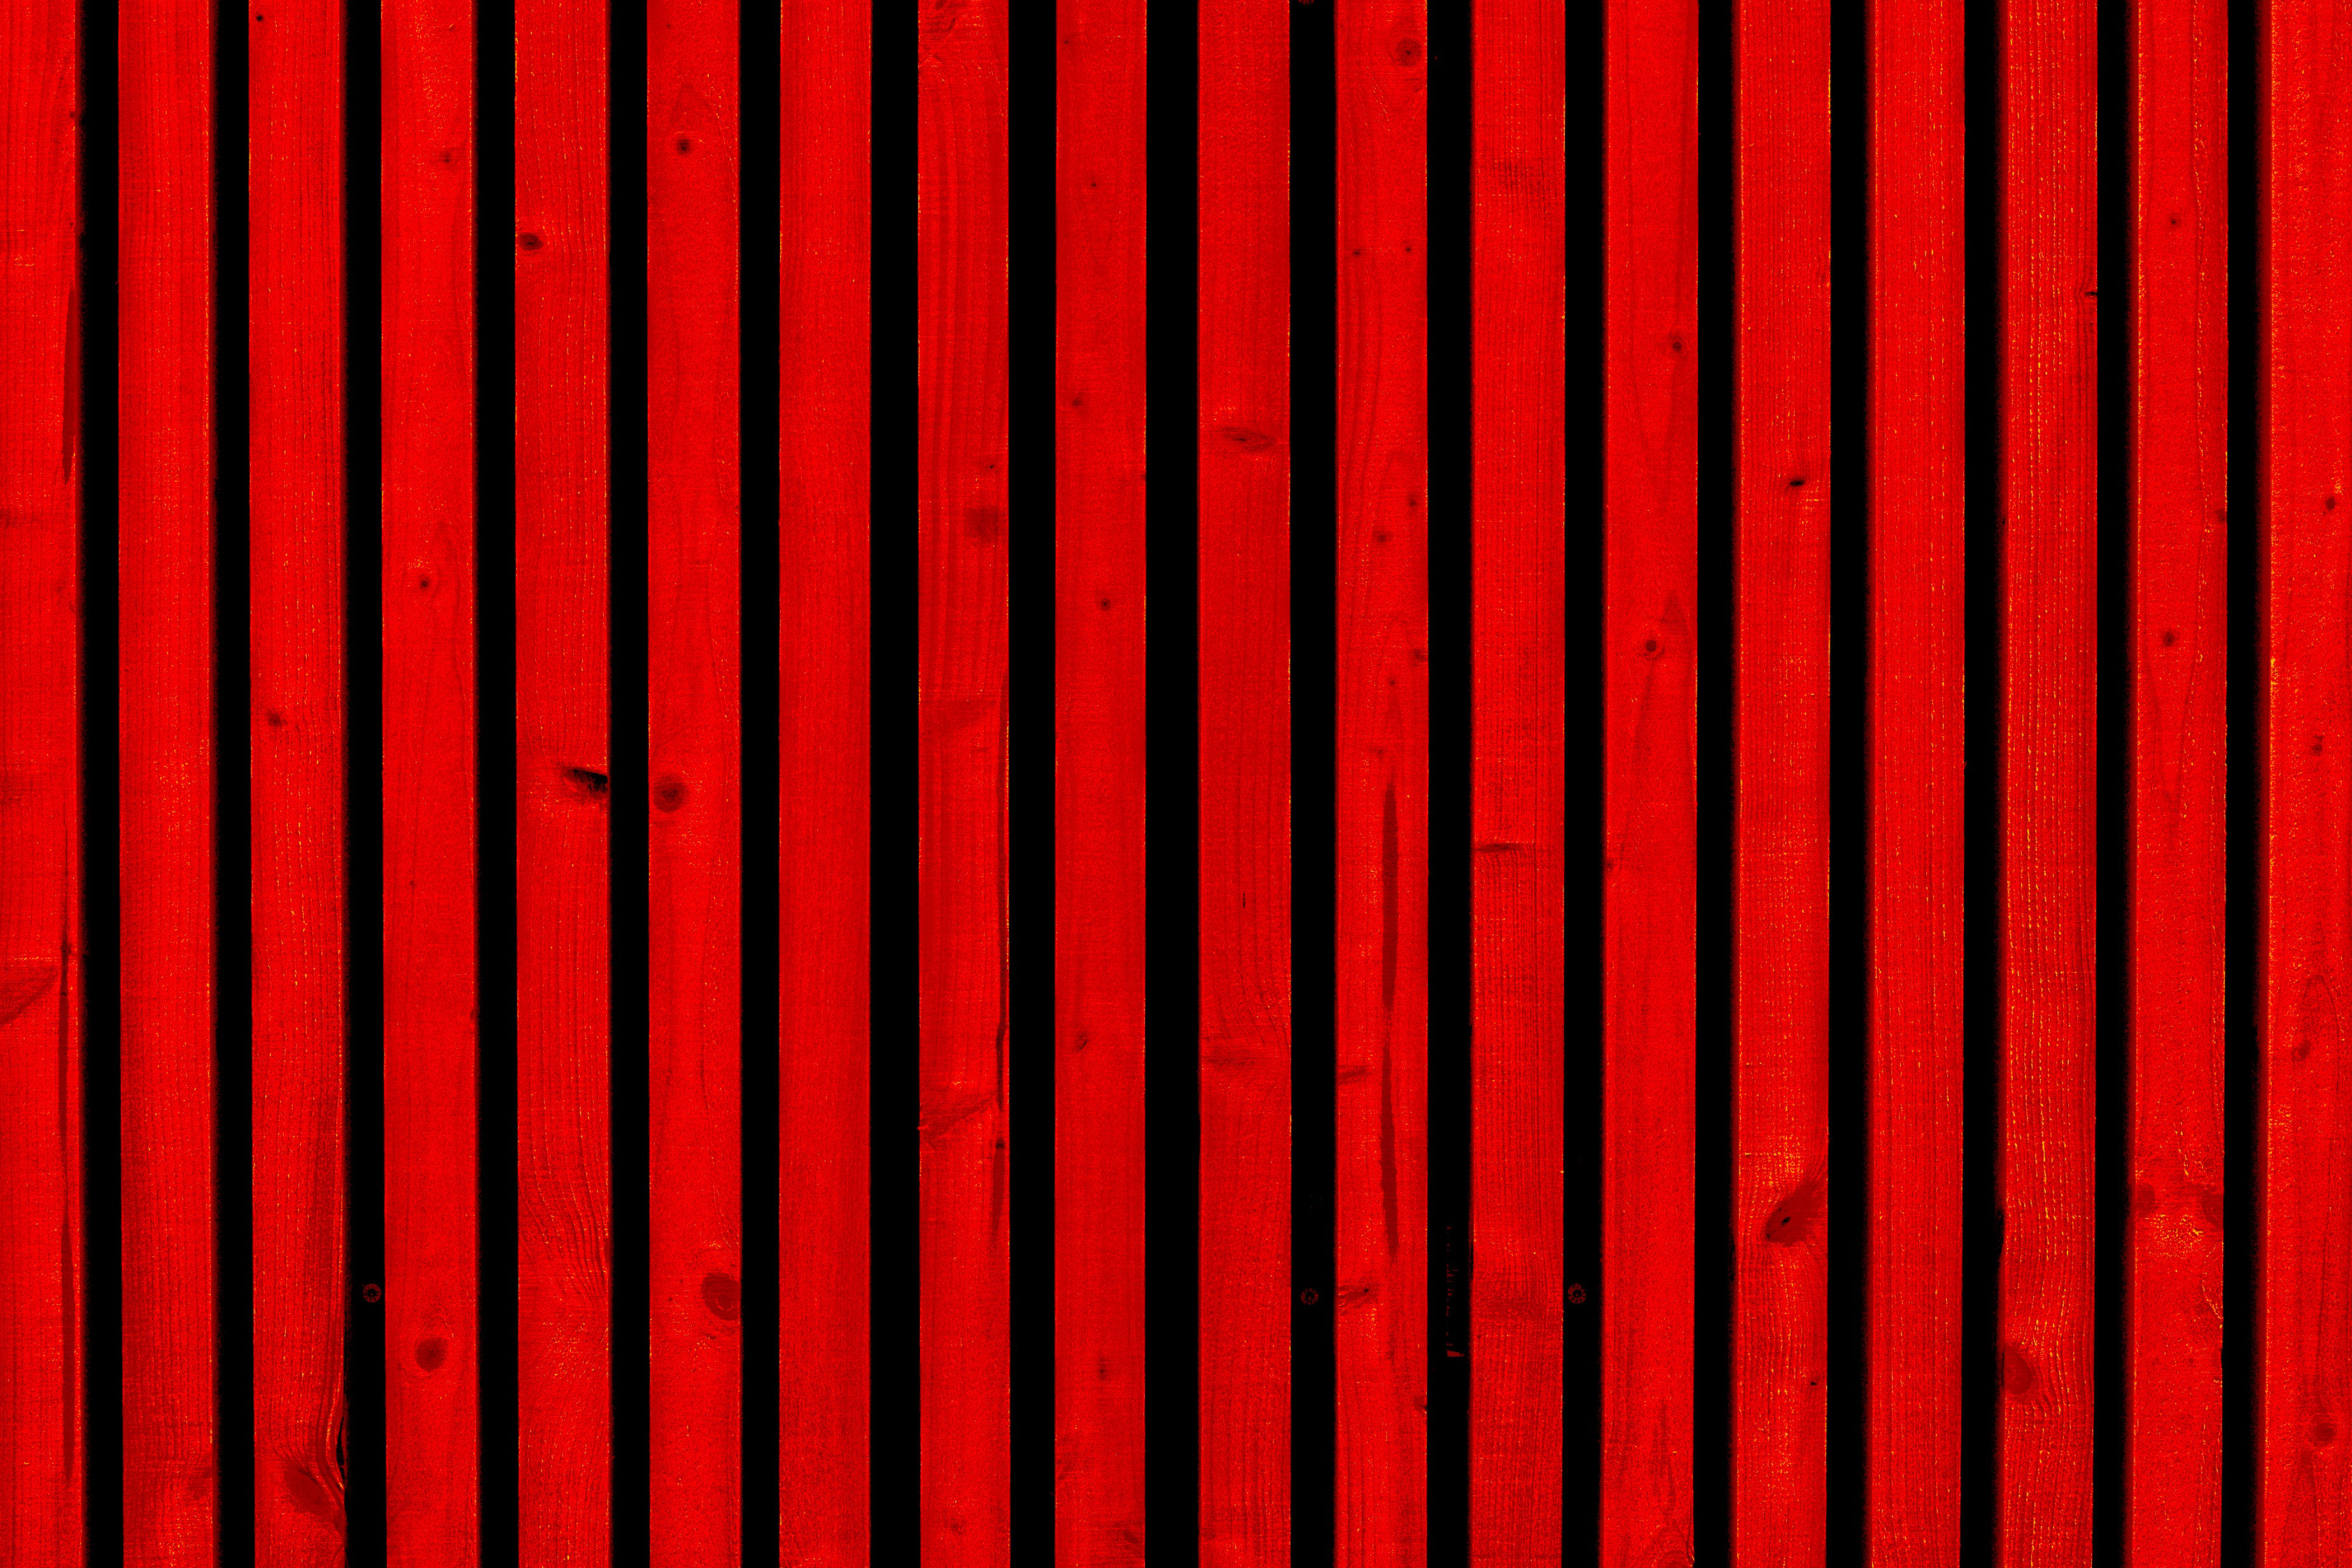
red, line, pattern, parallel, magenta